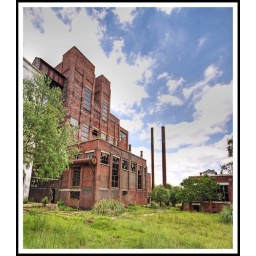
I've photographed the gasworks before but I liked the blue sky and clouds in this one